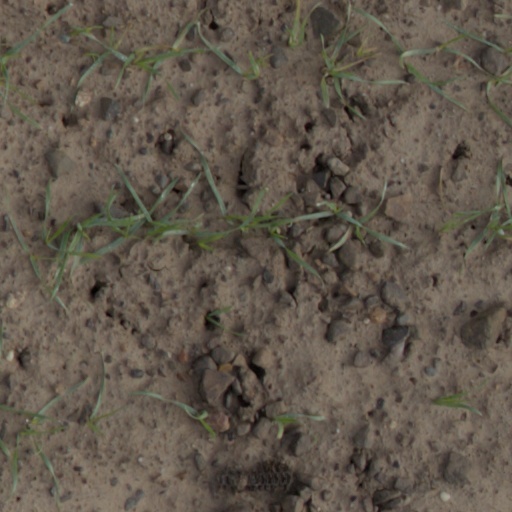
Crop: wheat